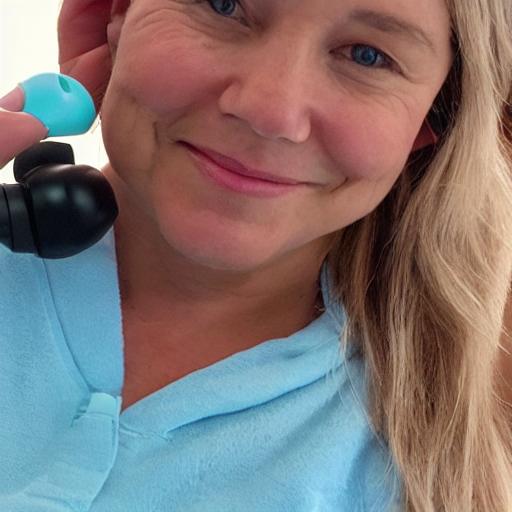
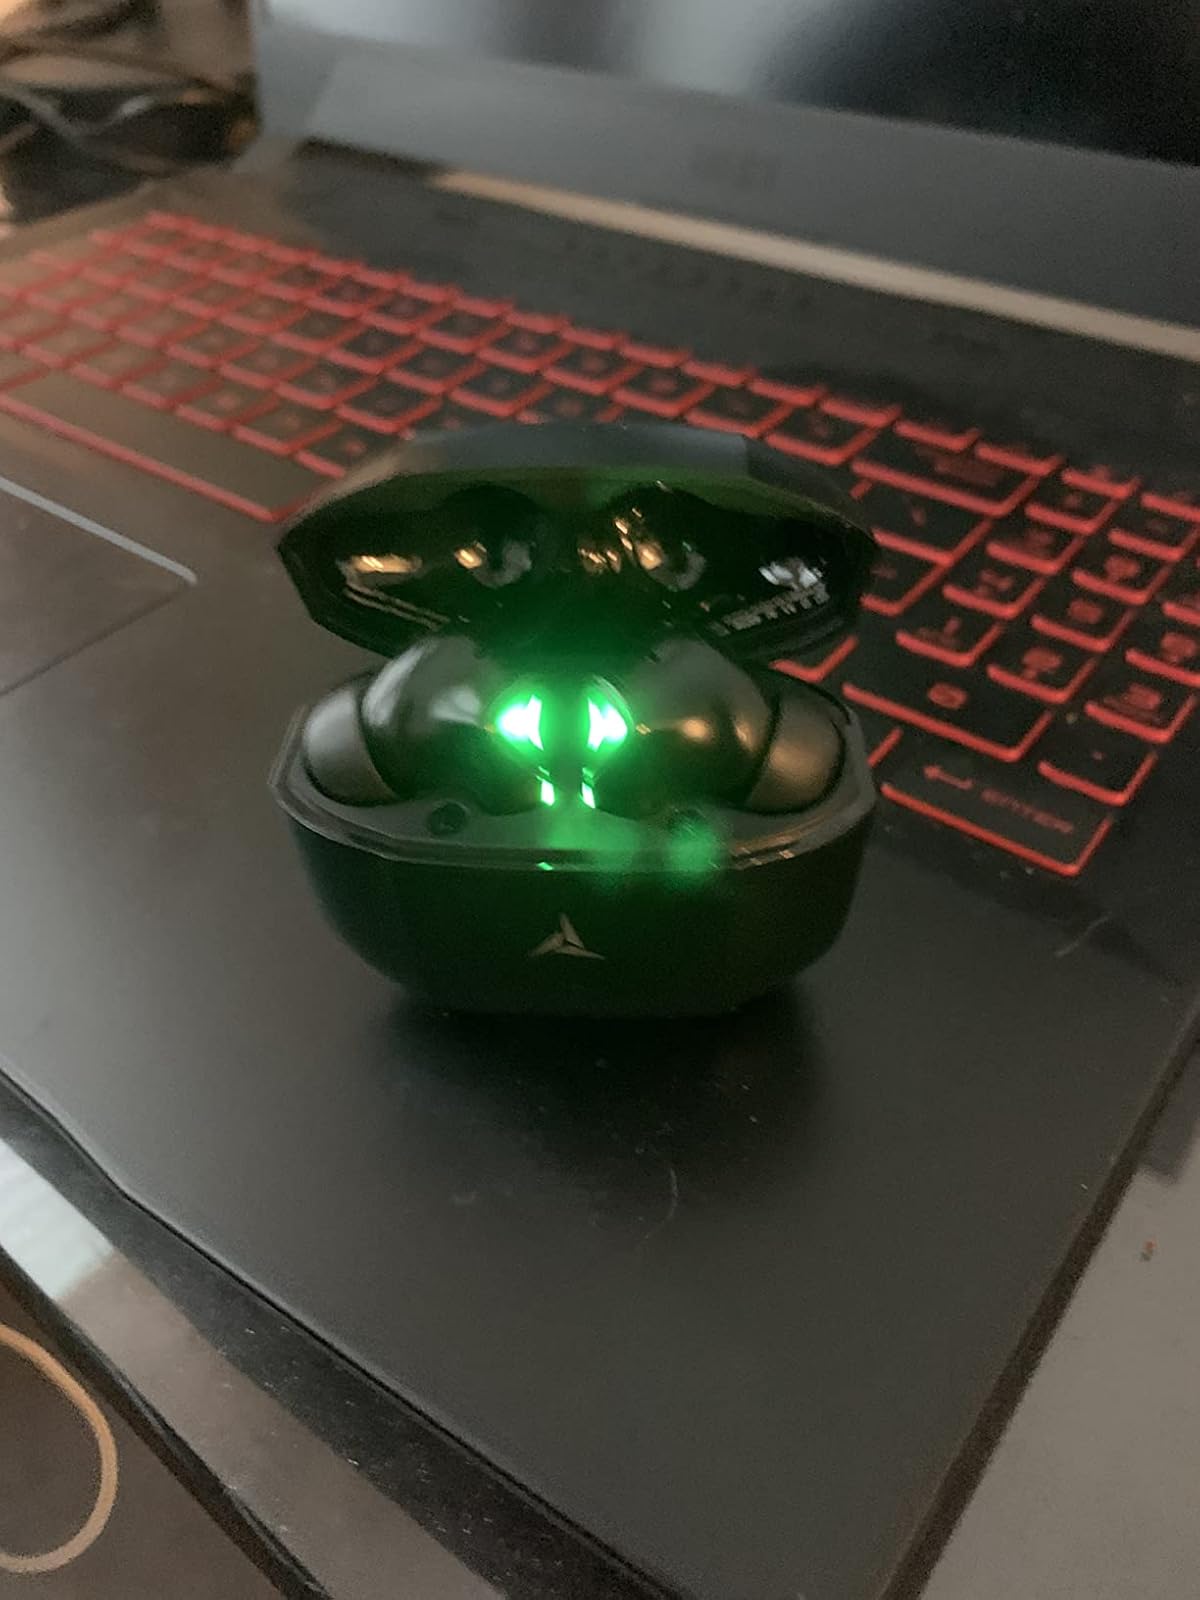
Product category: earbuds
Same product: no